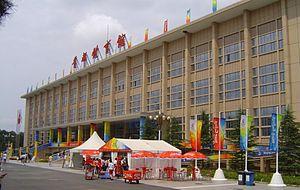
Le Palais omnisports de la capitale de Pékin est une salle de sports située à Pékin. Il a été construit en 1968.